George Gurdjieff

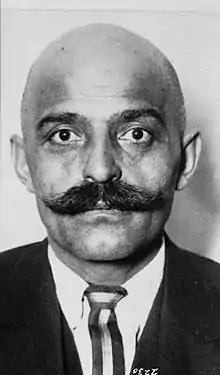
Gurdjieff between 1925 and 1935

George Ivanovich Gurdjieff ( – 29 October 1949) was a philosopher, mystic, spiritual teacher, composer, and movements teacher. Born in the Russian Empire, he briefly became a citizen of the First Republic of Armenia after its formation in 1918, but fled the impending Red Army invasion of Armenia in 1920, which rendered him stateless. In the early 1920s, he applied for British citizenship, but his application was denied. He then settled in France, where he lived and taught for the rest of his life.